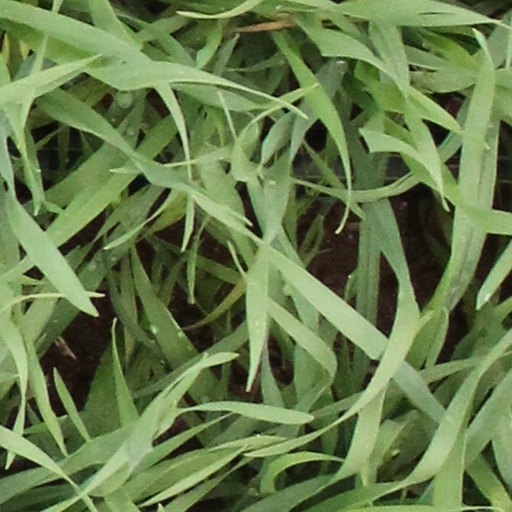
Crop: wheat